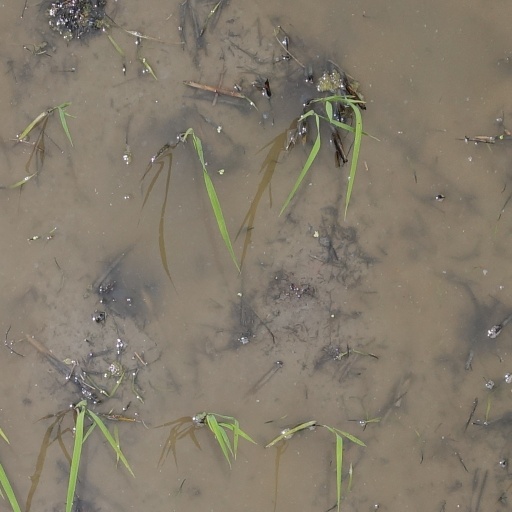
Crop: rice